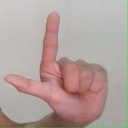
अक्षर: ल